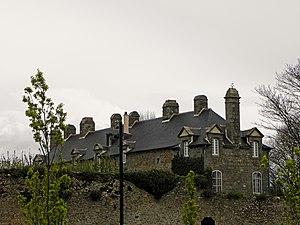
Hôtel particulier sis 11 rue des Vieilles Ursulines en Saint-Pol-de-Léon (29).
Saint-Pol-de-Léon [sɛ̃ pɔl də leɔ̃] est une commune française du département du Finistère, en région Bretagne.